Culture of Rajasthan

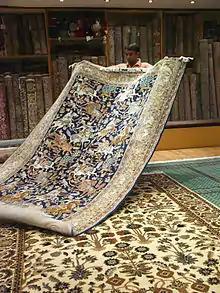
A carpet seller in Jaipur

Rajasthan is famous for textiles, semi-precious stones and handicrafts as well as for its traditional and colorful art which often features ballads. Rajasthani furniture is known for its intricate carvings and bright colors. Block prints, tie-dye prints, Bagru prints, Sanganer prints and Zari embroidery are famous. Rajasthanis are skilled in making textile products, handicrafts, gems and jeweler, dimensional stones, agro, and food products. The top five export items which contributed to the two-thirds of exports from the state of Rajasthan are textiles (including ready-made garments), gems & jewelers, engineering goods, chemical and allied products. The blue pottery of Jaipur is particularly noted for its color. To attract investment for the revival of traditional arts and crafts as well as the promotion of cultural heritage, the first handicraft policy has been released in Rajasthan. Rajasthan has a large number of raw materials namely marble, wood and leather to cash on potential for the development of handicrafts.